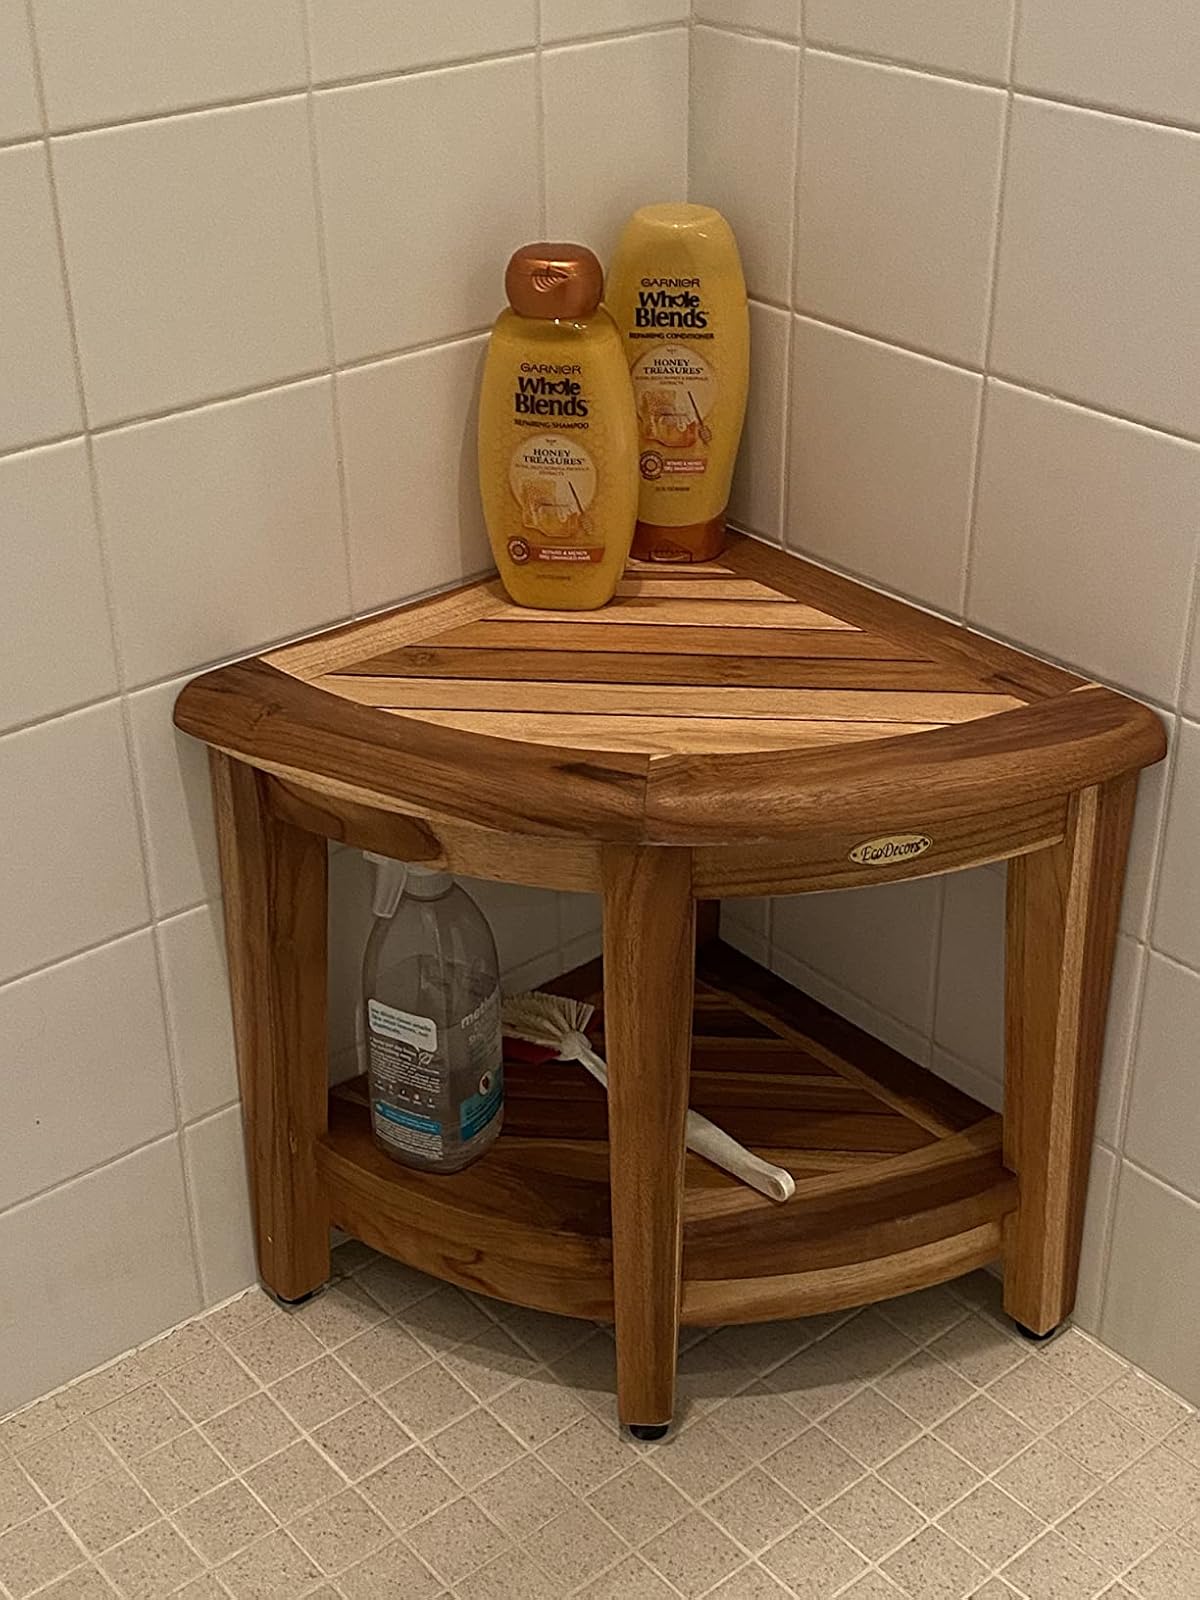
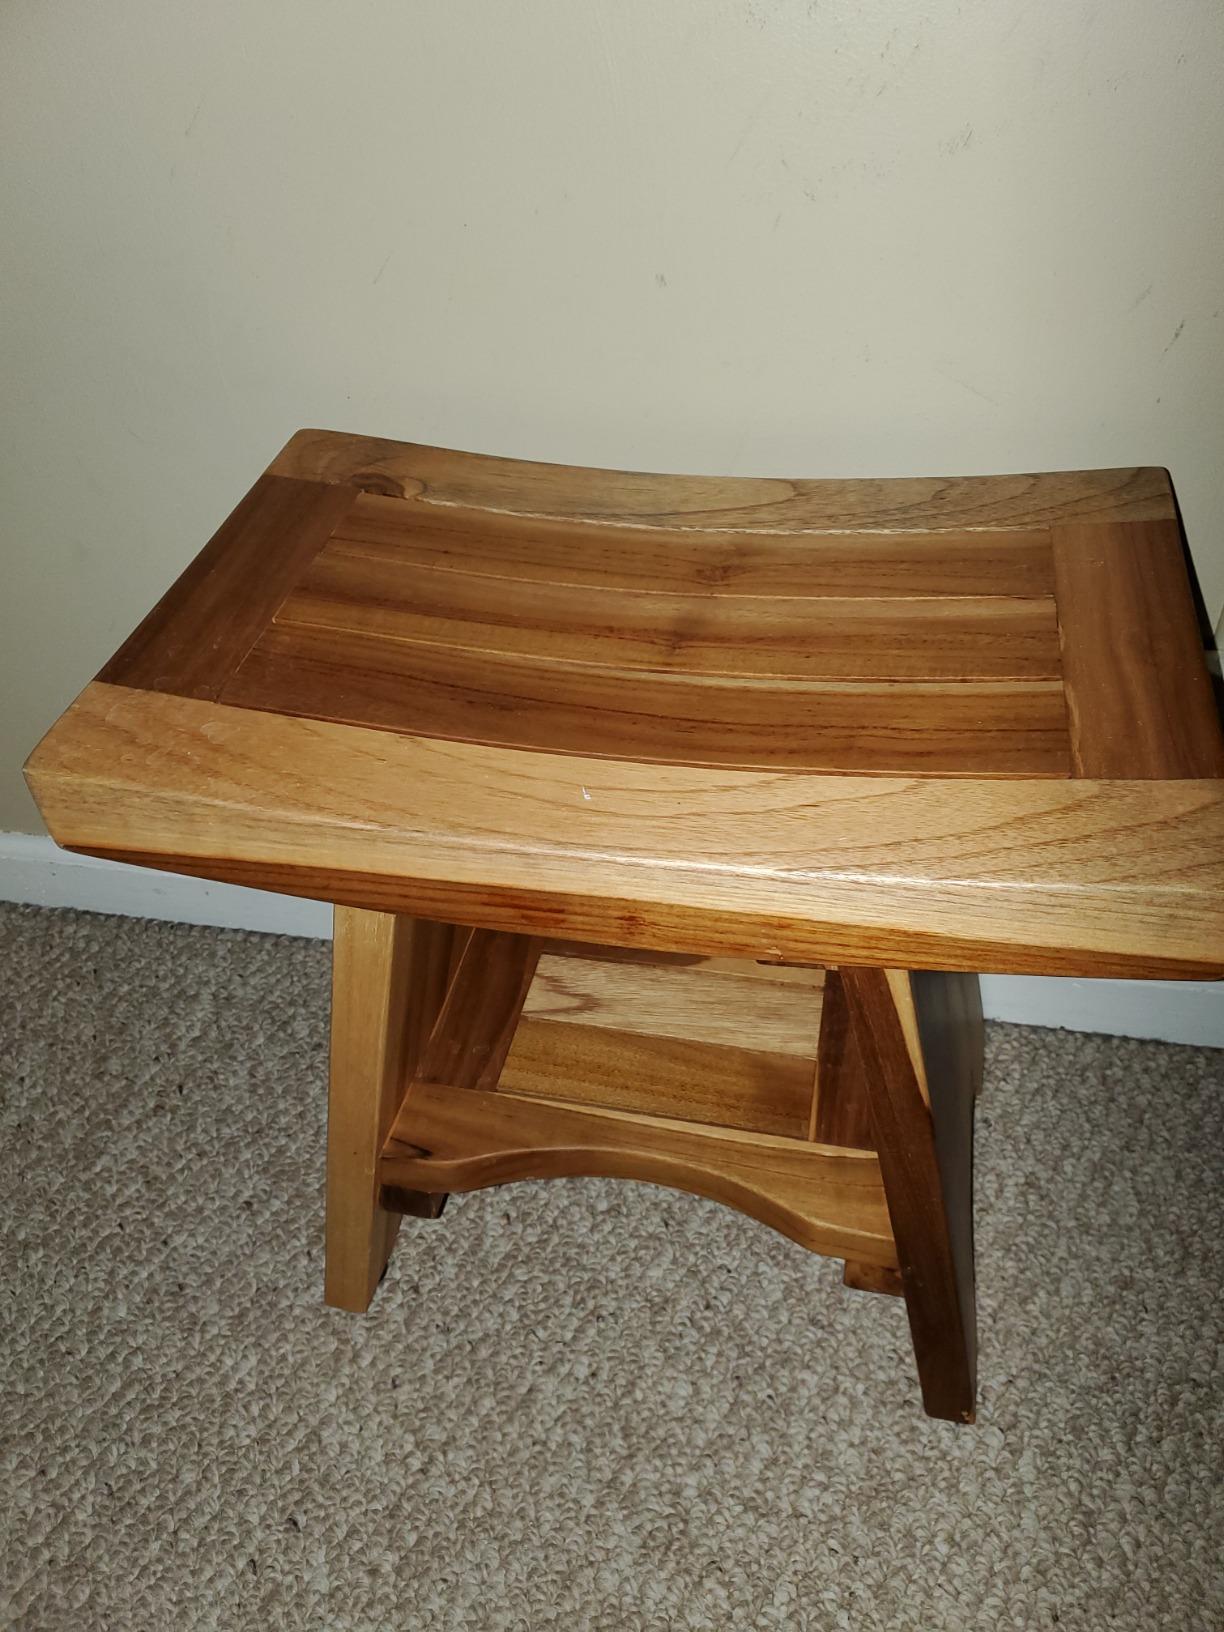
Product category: stool
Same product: no